Liquidation of the Zaporozhian Sich

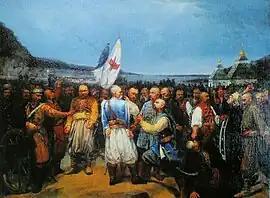
"Last Rada on Sich", , the mid 19th century

The liquidation of the Zaporozhian Host ("Sich") in 1775 was the forcible destruction by Russian troops of the Cossack formation, the Nova (Pidpilnenska) Sich, and the final liquidation of the Zaporozhian Sich as a semi-autonomous Cossack polity. As a result, the Zaporozhian Lowland Host ceased to exist.